Patrologia Latina

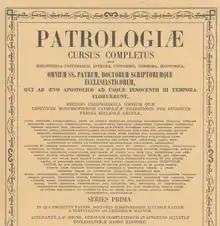
"Patrologia Latina" (title page, vol. 5, Paris, 1844)

The Patrologia Latina (Latin for "The Latin Patrology") is an enormous collection of the writings of the Church Fathers and other ecclesiastical writers published by Jacques Paul Migne between 1841 and 1855, with indices published between 1862 and 1865. It is also known as the Latin series as it formed one half of Migne's "Patrologiae Cursus Completus", the other part being the "Patrologia Graeca" of patristic and medieval Greek works with their (sometimes non-matching) medieval Latin translations.